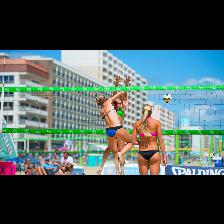
Label: Human